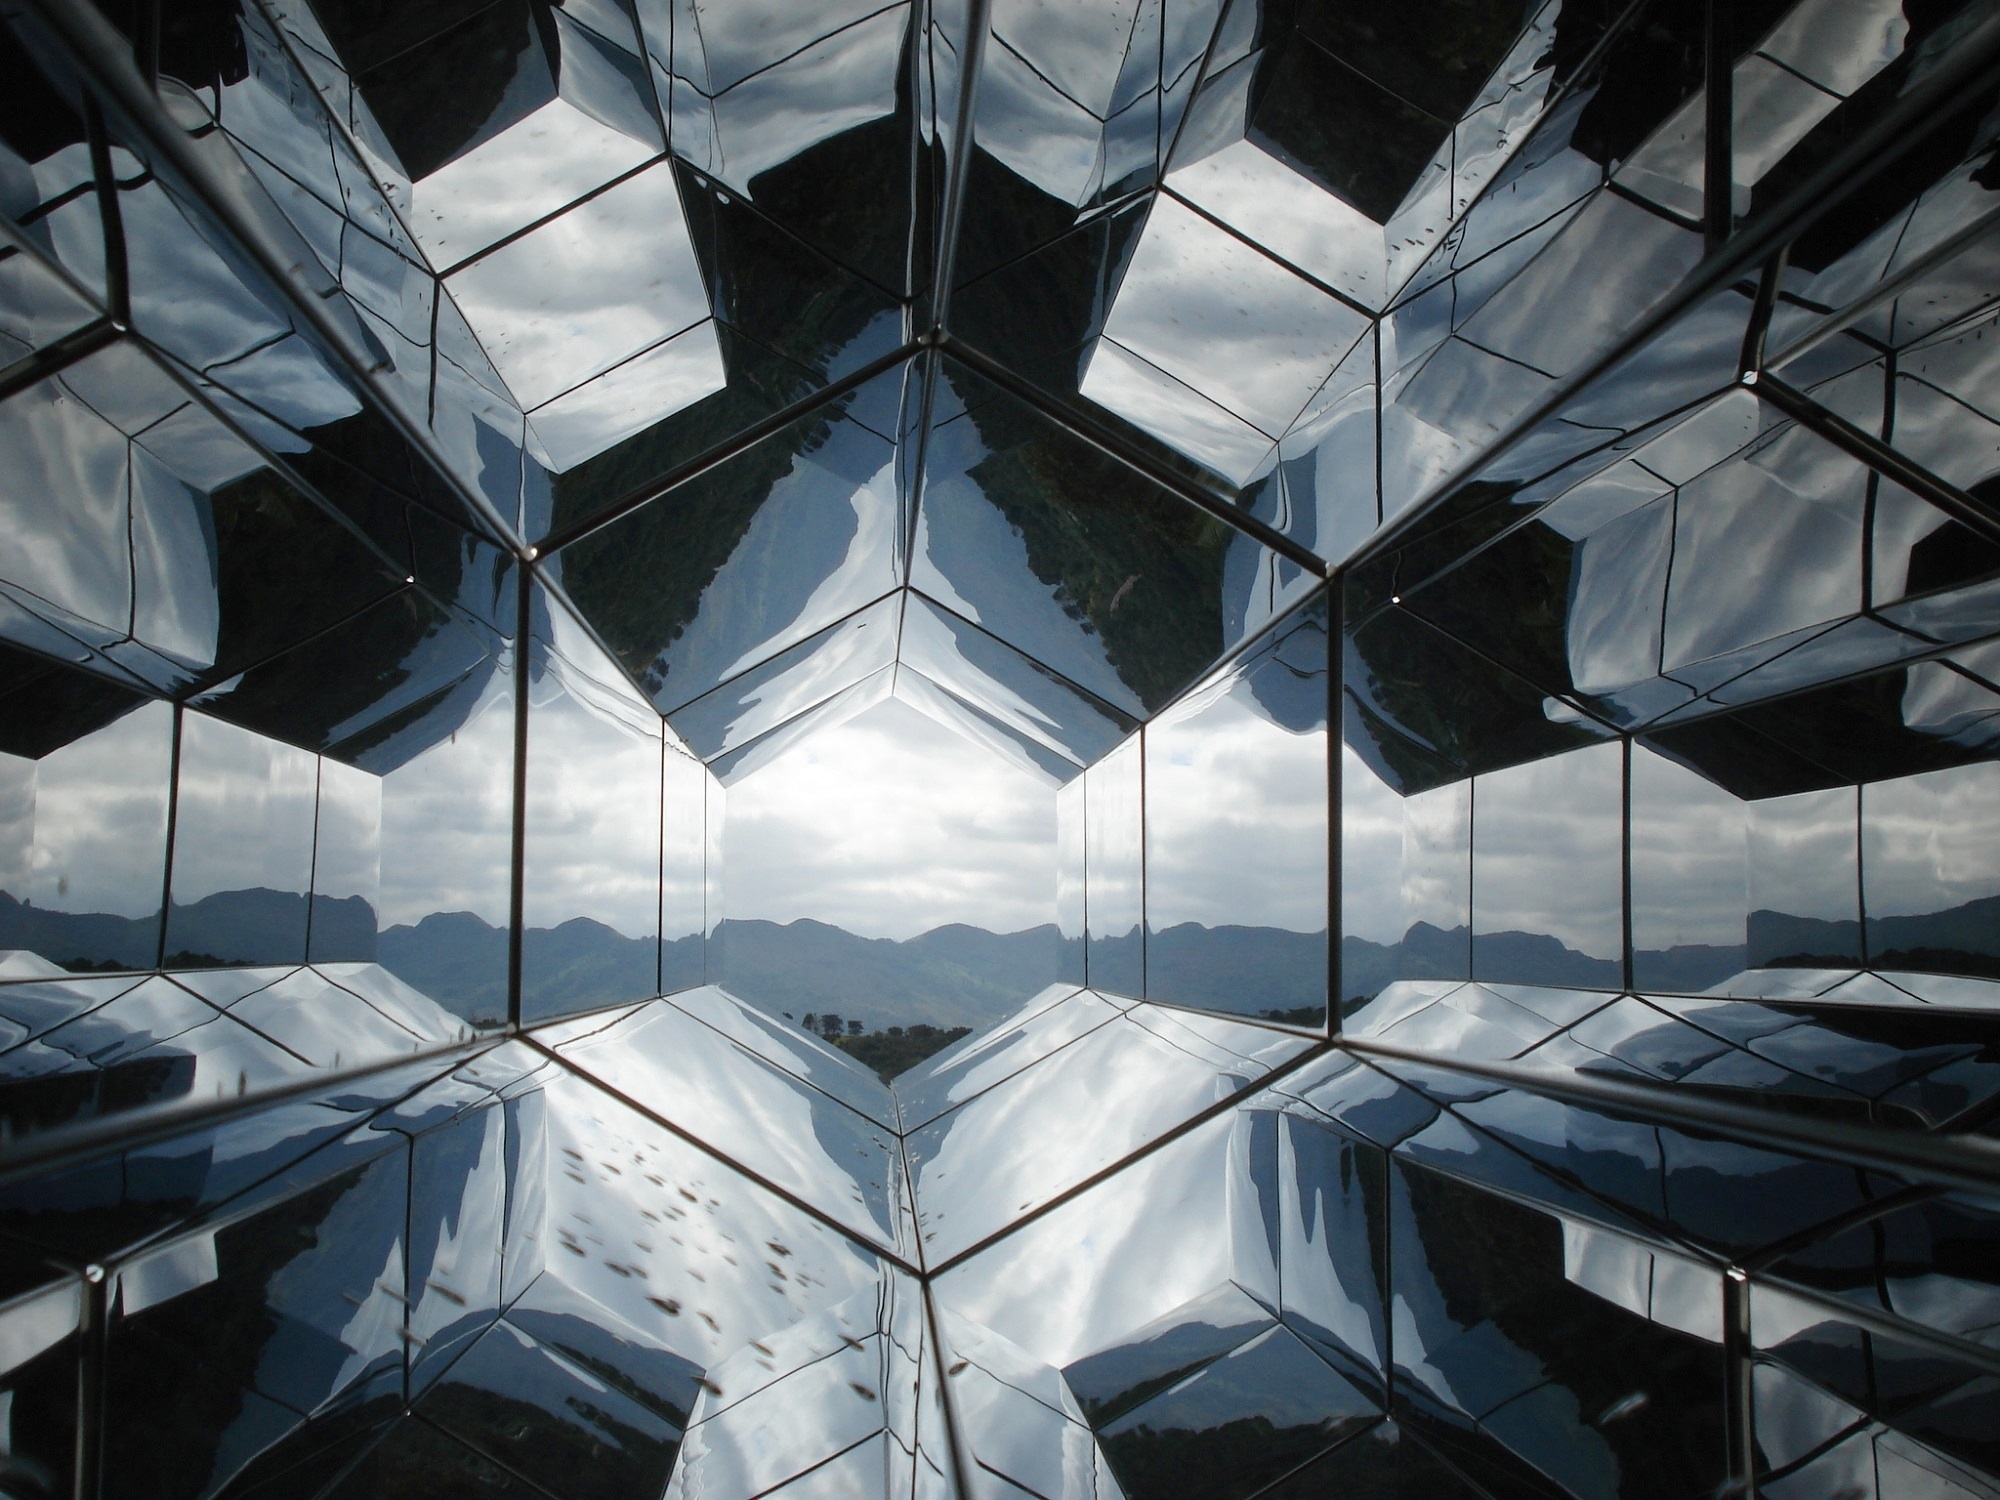
mountain, architecture, window, glass, skyscraper, ceiling, geometric, facade, lighting, interior design, art, design, symmetry, mirror, reflecting, screenshot, daylighting